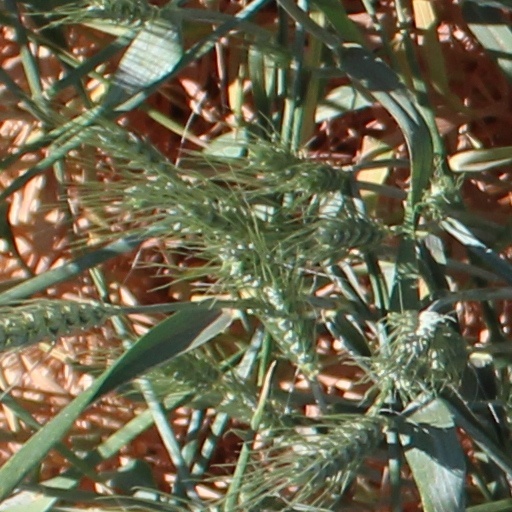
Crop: wheat